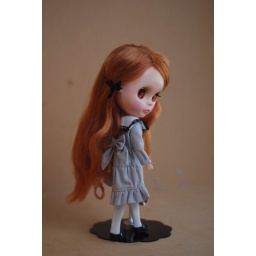
Good girl dress in neutral